Blau syndrome

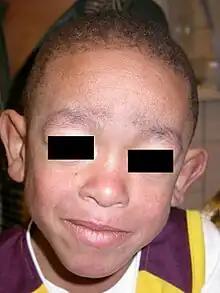
Coarse facial features in a boy with Blau syndrome

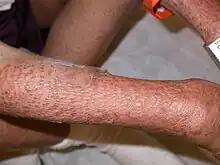
Multiple, reddish-brown papules coalescing over the right arm in a boy with Blau syndrome

Blau syndrome is an autosomal dominant genetic inflammatory disorder which affects the skin, eyes, and joints. It is caused by a mutation in the "NOD2" ("CARD15") gene. and is classified as an inborn error of immunity. Symptoms usually begin before the age of four, and the disease manifests as early onset cutaneous sarcoidosis, granulomatous arthritis, and uveitis.